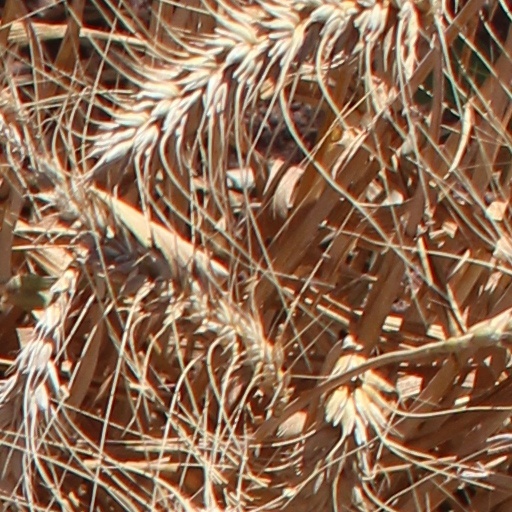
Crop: wheat